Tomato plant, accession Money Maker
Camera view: horizontal (90 deg, fisheye); turntable rotation: 330 degrees
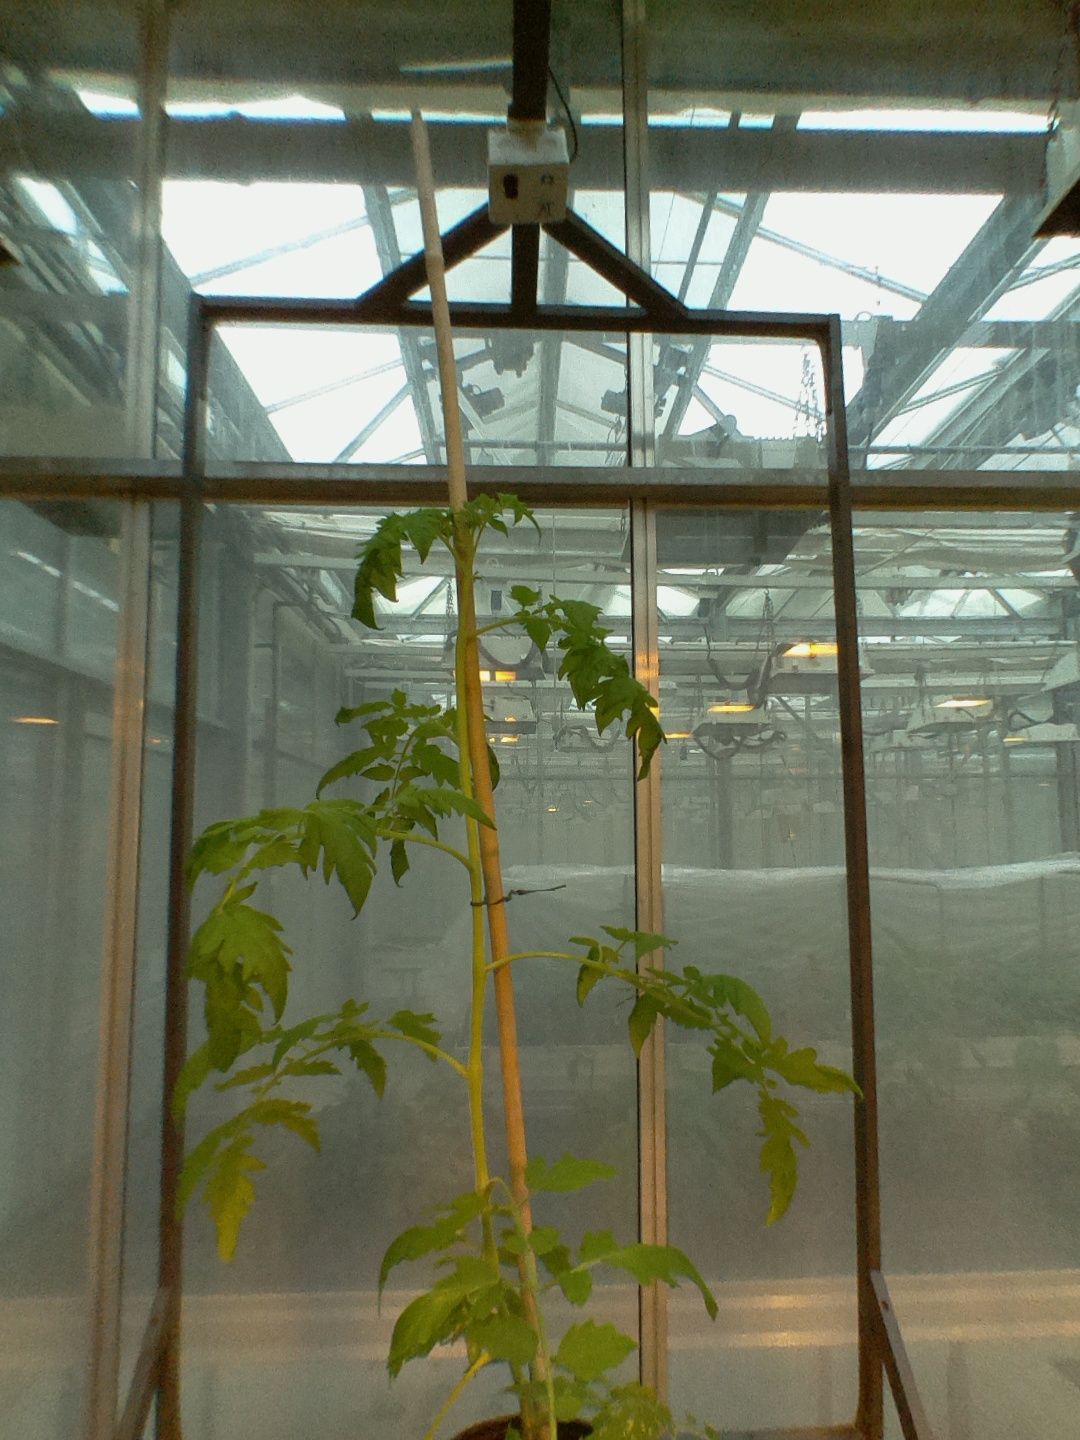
BBCH growth stage 16: 12 of true leaves visible